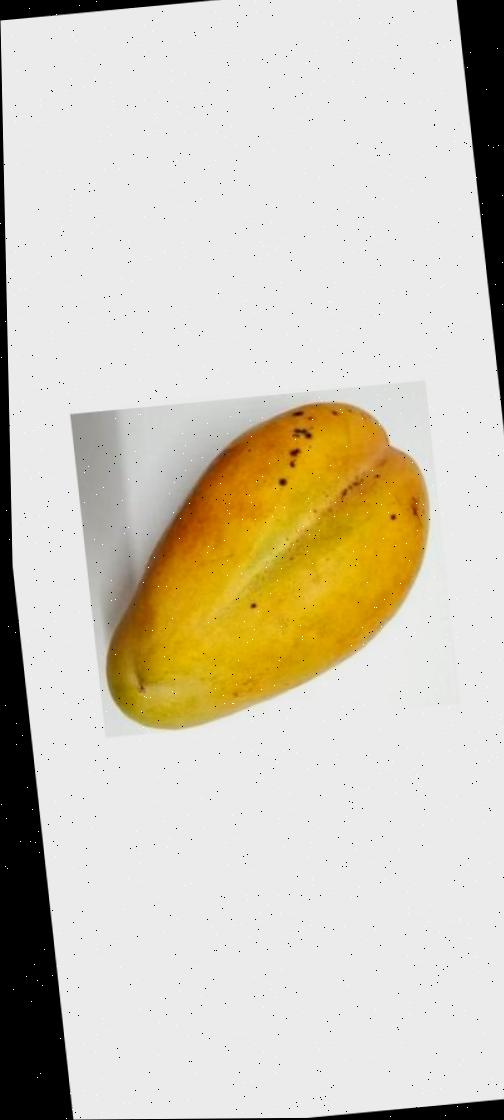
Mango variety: Bari-11